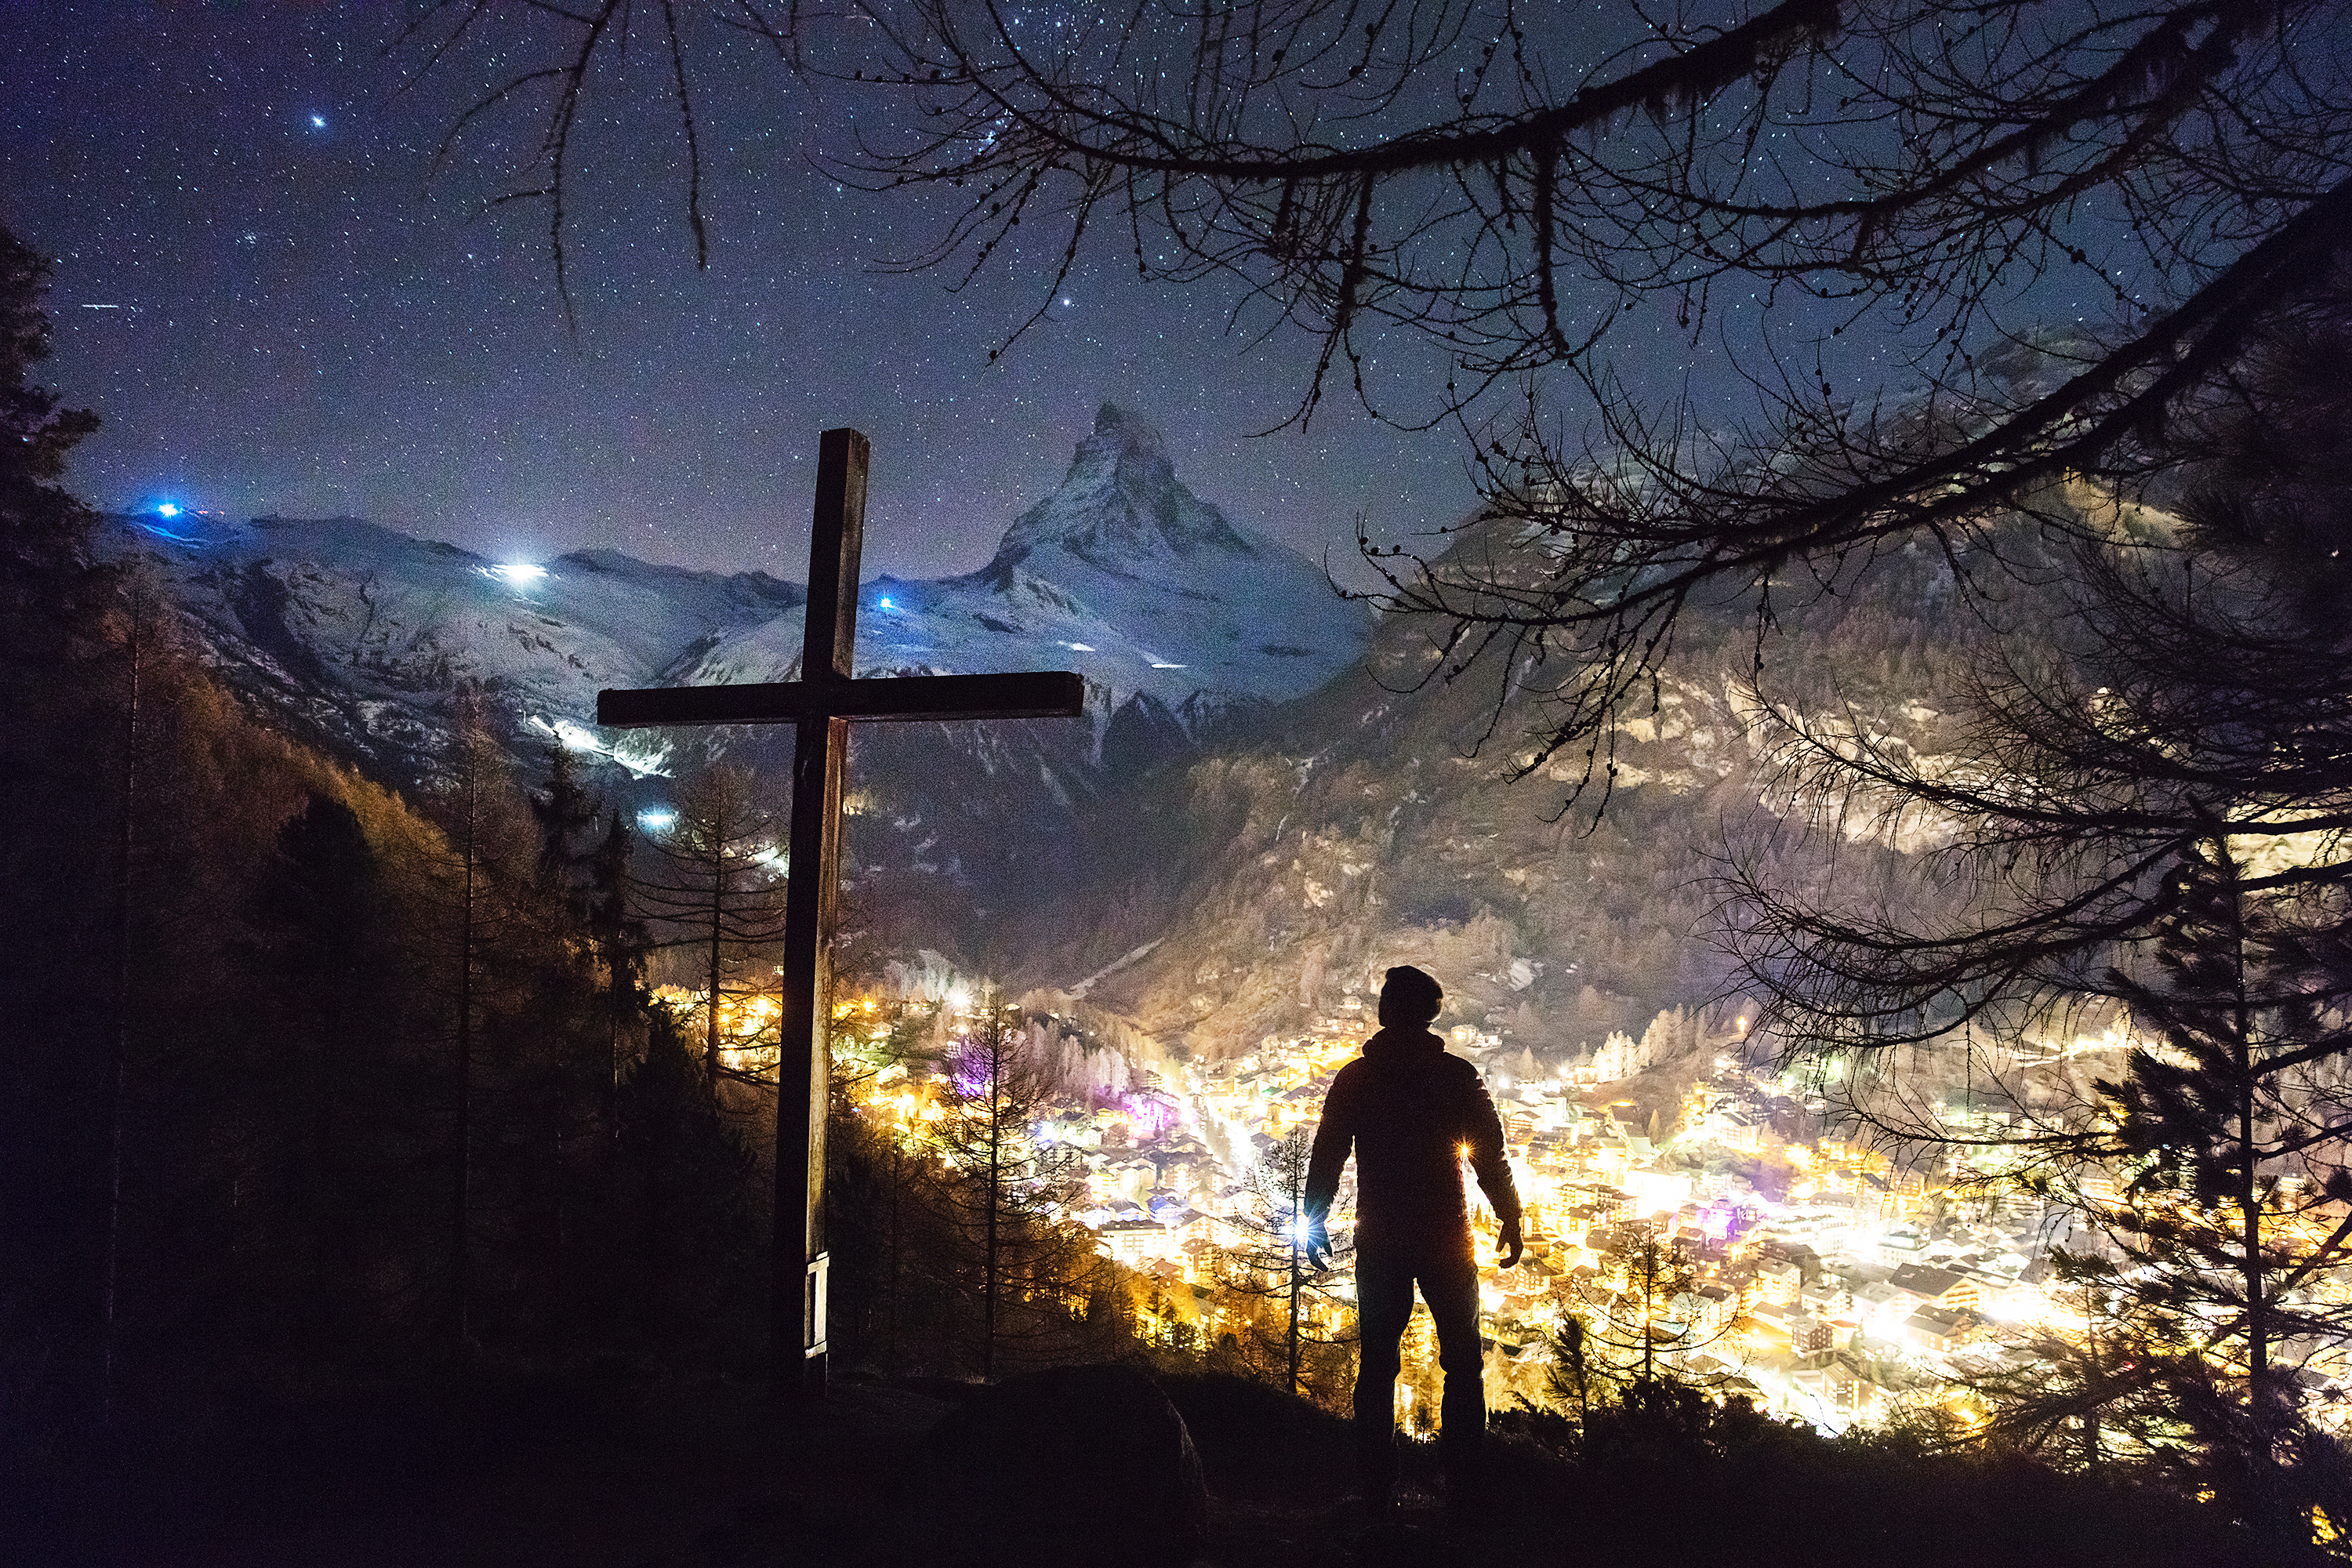
tree, snow, light, night, sunlight, morning, evening, darkness, midnight, astronomical object